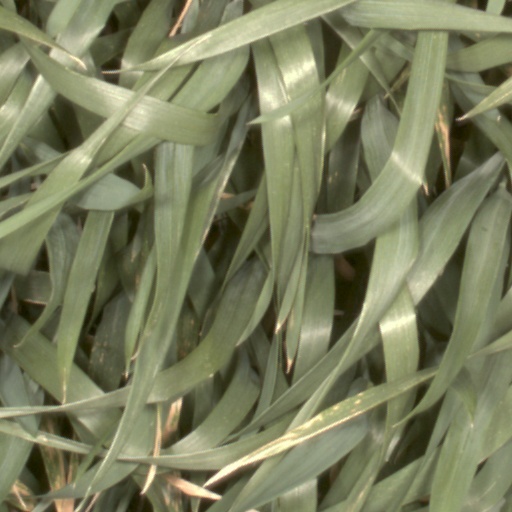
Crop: wheat